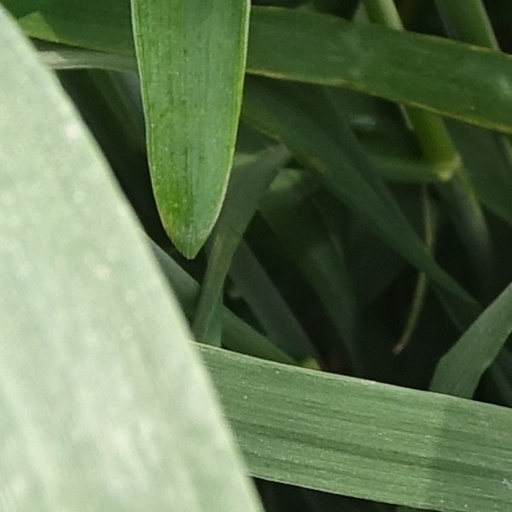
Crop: wheat